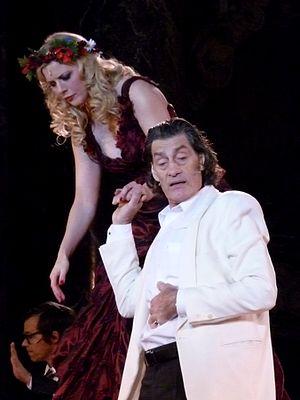
Franz Winfried Glatzeder est un acteur allemand.